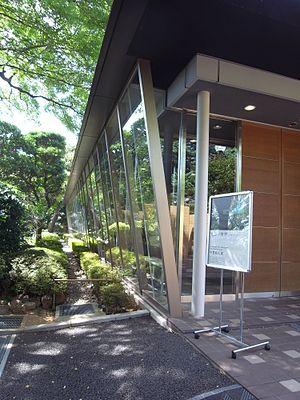
Katsuhito Nakazato est un photographe japonais de l'environnement urbain, en particulier des hangars, des ruelles et des scènes nocturnes.